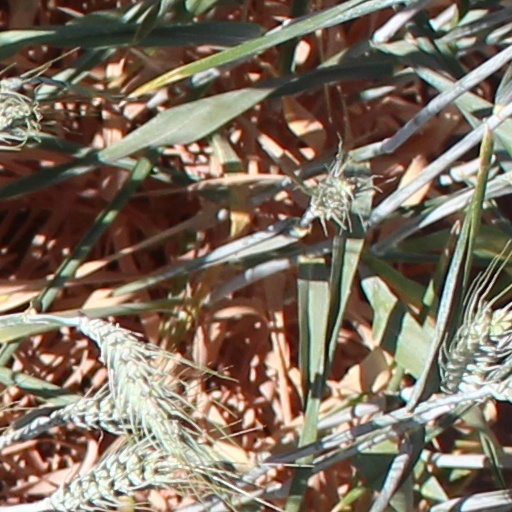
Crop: wheat